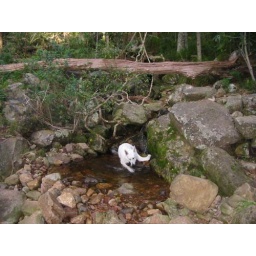
Anastasia cools down in a mountain pool in Newlands forest